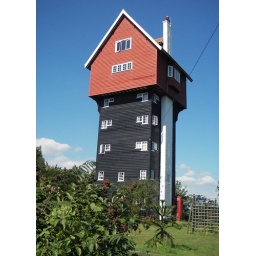
The house in the clouds is located in Thorpness Suffolk